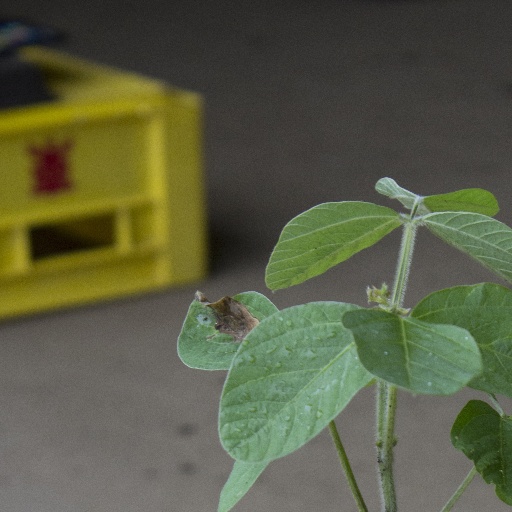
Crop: soybean